John Erskine of Carnock

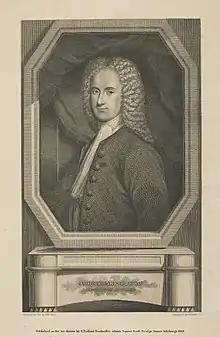
John Erskine by Daniel Lizars from National Galleries Scotland

John Erskine of Carnock (4 November 1695 – 1 March 1768) was a Scottish jurist and professor of Scottish law at the University of Edinburgh. He wrote the "Principles of the Law of Scotland" and "An Institute of the Law of Scotland", prominent books on Scots law.